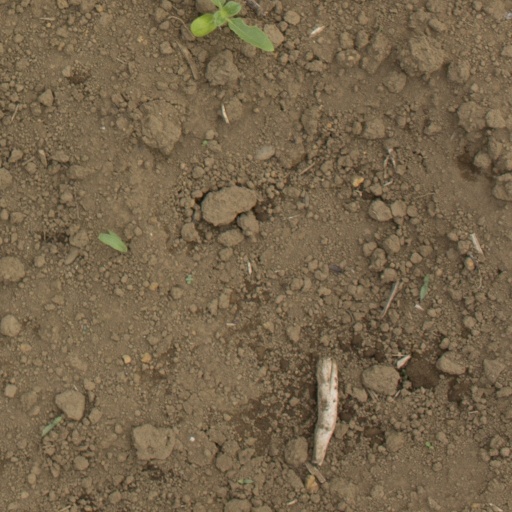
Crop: Jerusalem artichoke